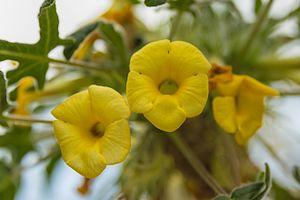
Uncarina roeoesliana au Jardin botanique de Lyon, France.
Uncarina roeoesliana est une espèce de plantes à fleurs de la famille des Pedaliaceae.